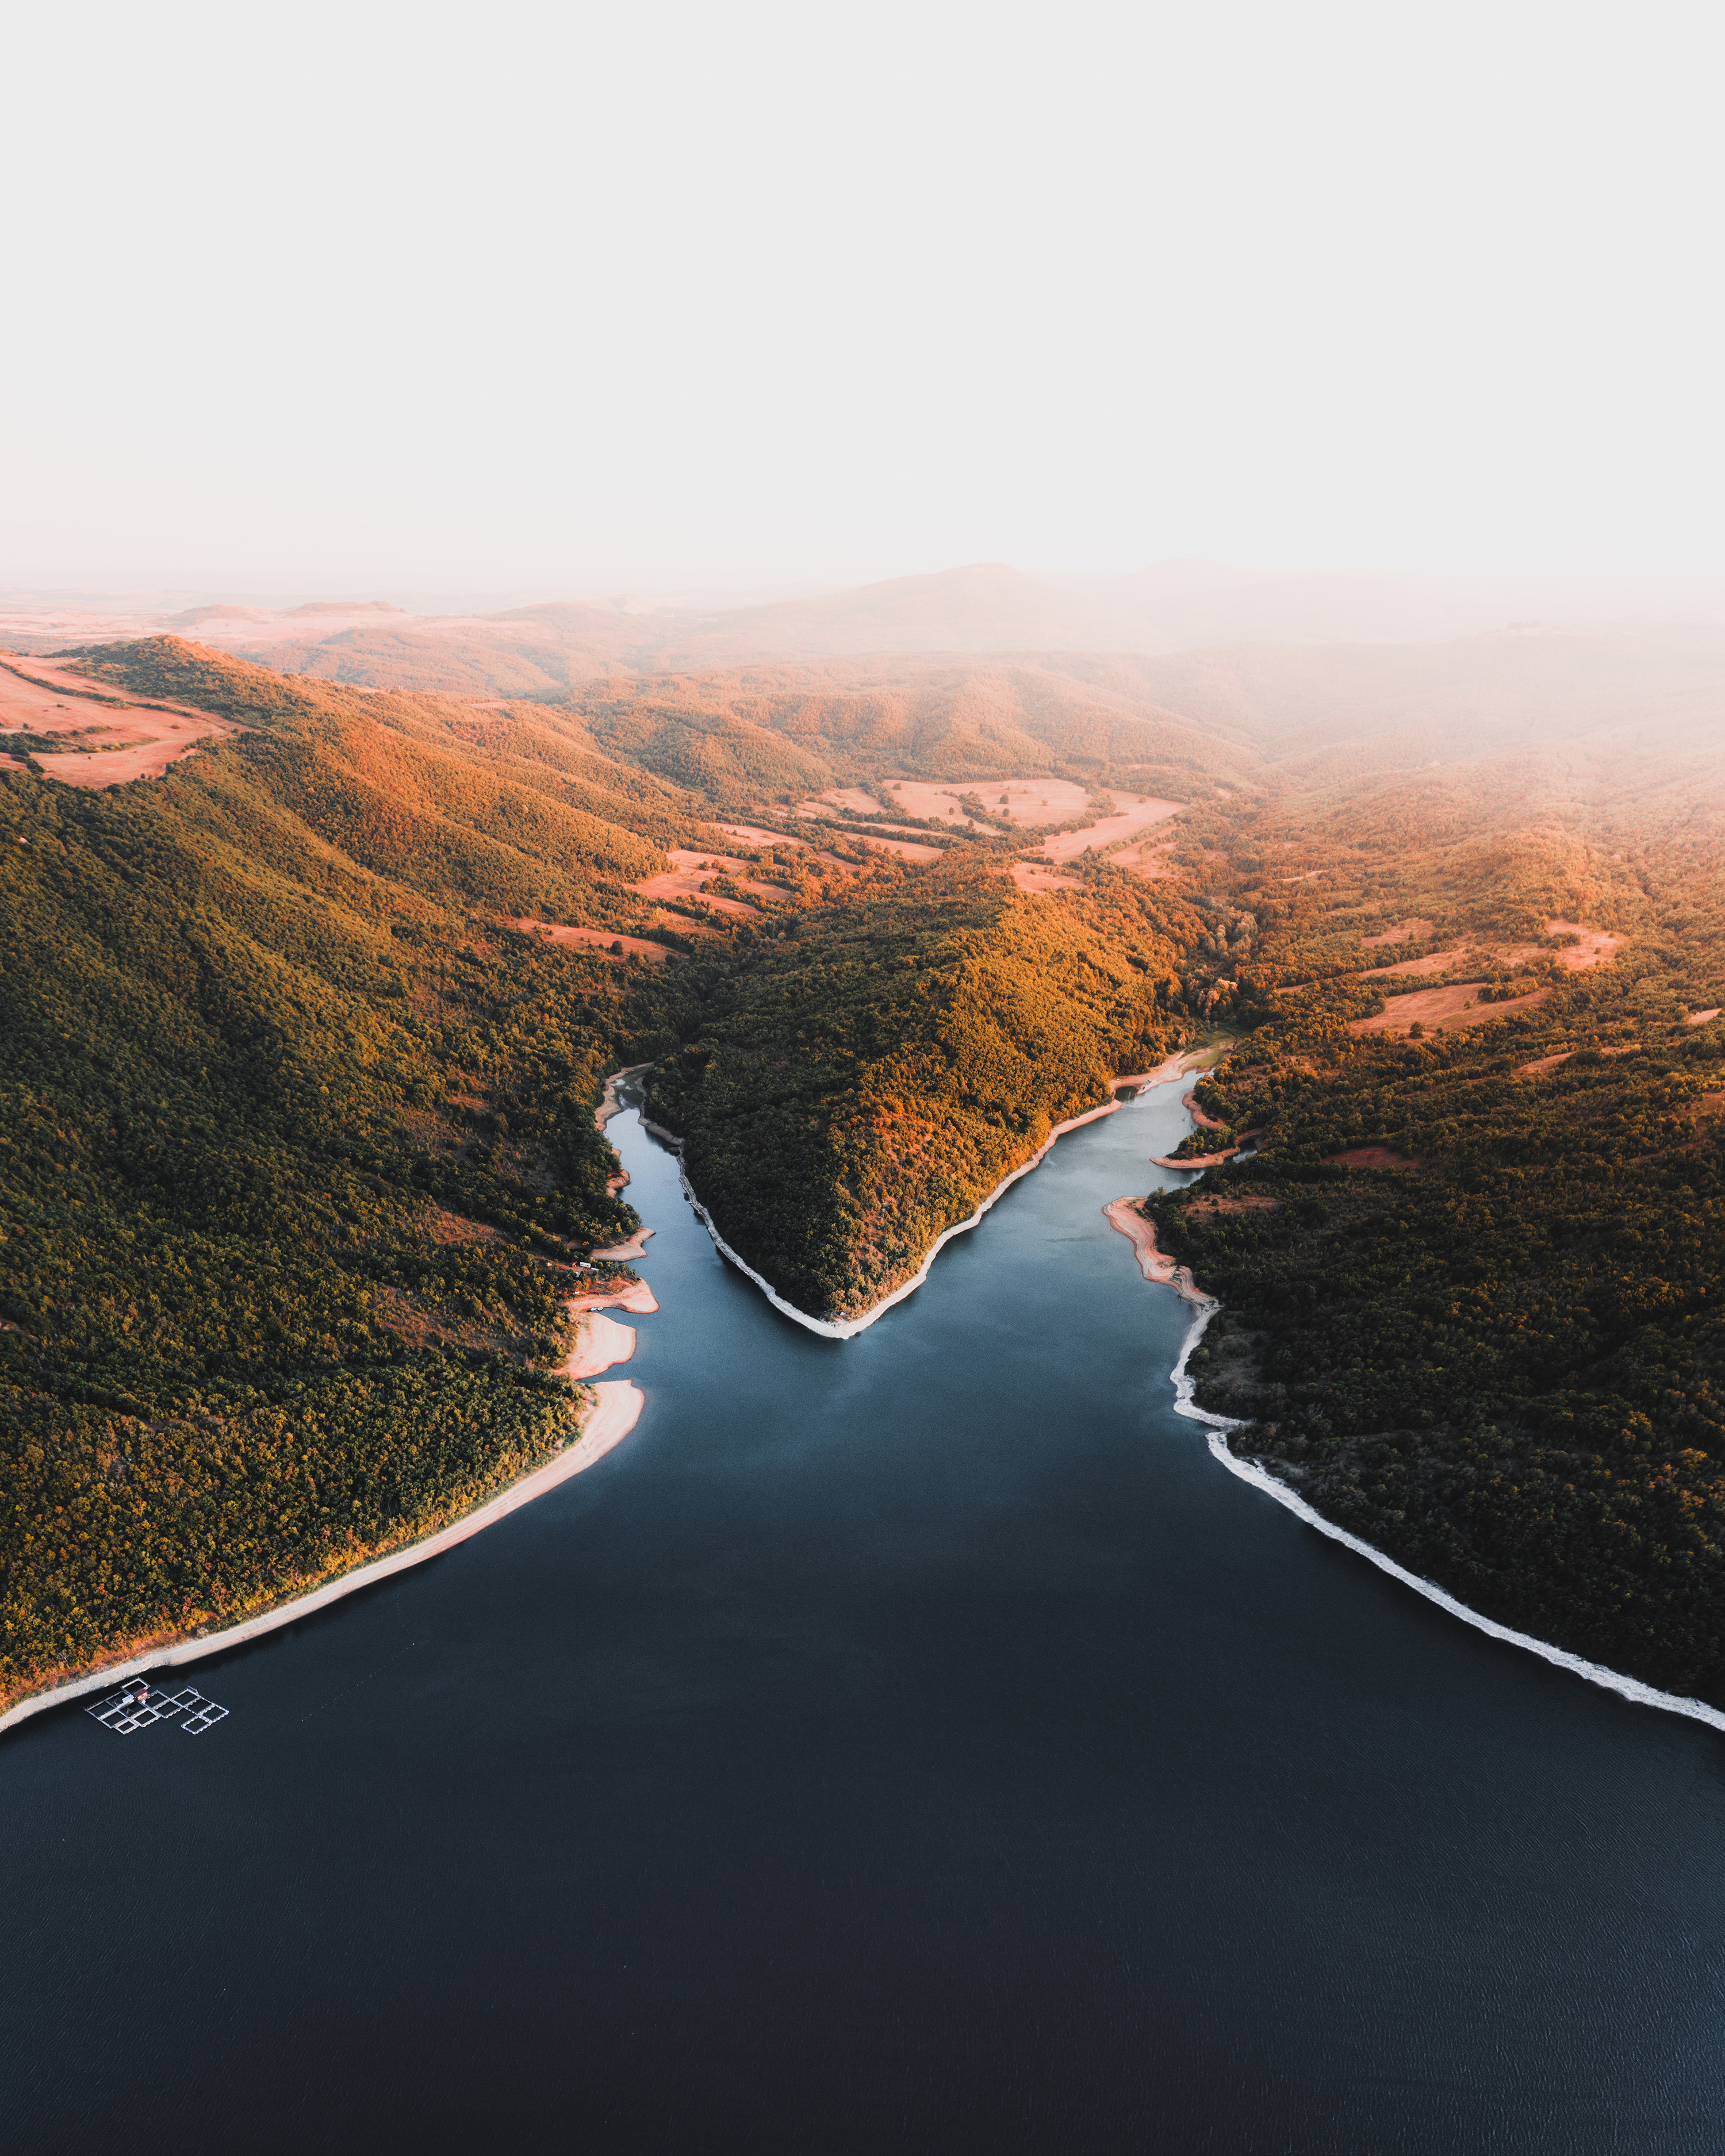
natural landscape, nature, water, water resources, sky, river, atmospheric phenomenon, inlet, waterway, aerial photography, morning, coast, mountain, tree, highland, geological phenomenon, landscape, headland, road, lake, sea, coastal and oceanic landforms, photography, sound, reservoir, watercourse, hill, loch, sunlight, horizon, evening, estuary, cloud, channel, world, terrain, lake district, island, national park, tributary, stream, reflection, fjord, bay, sunrise, dusk, sunset